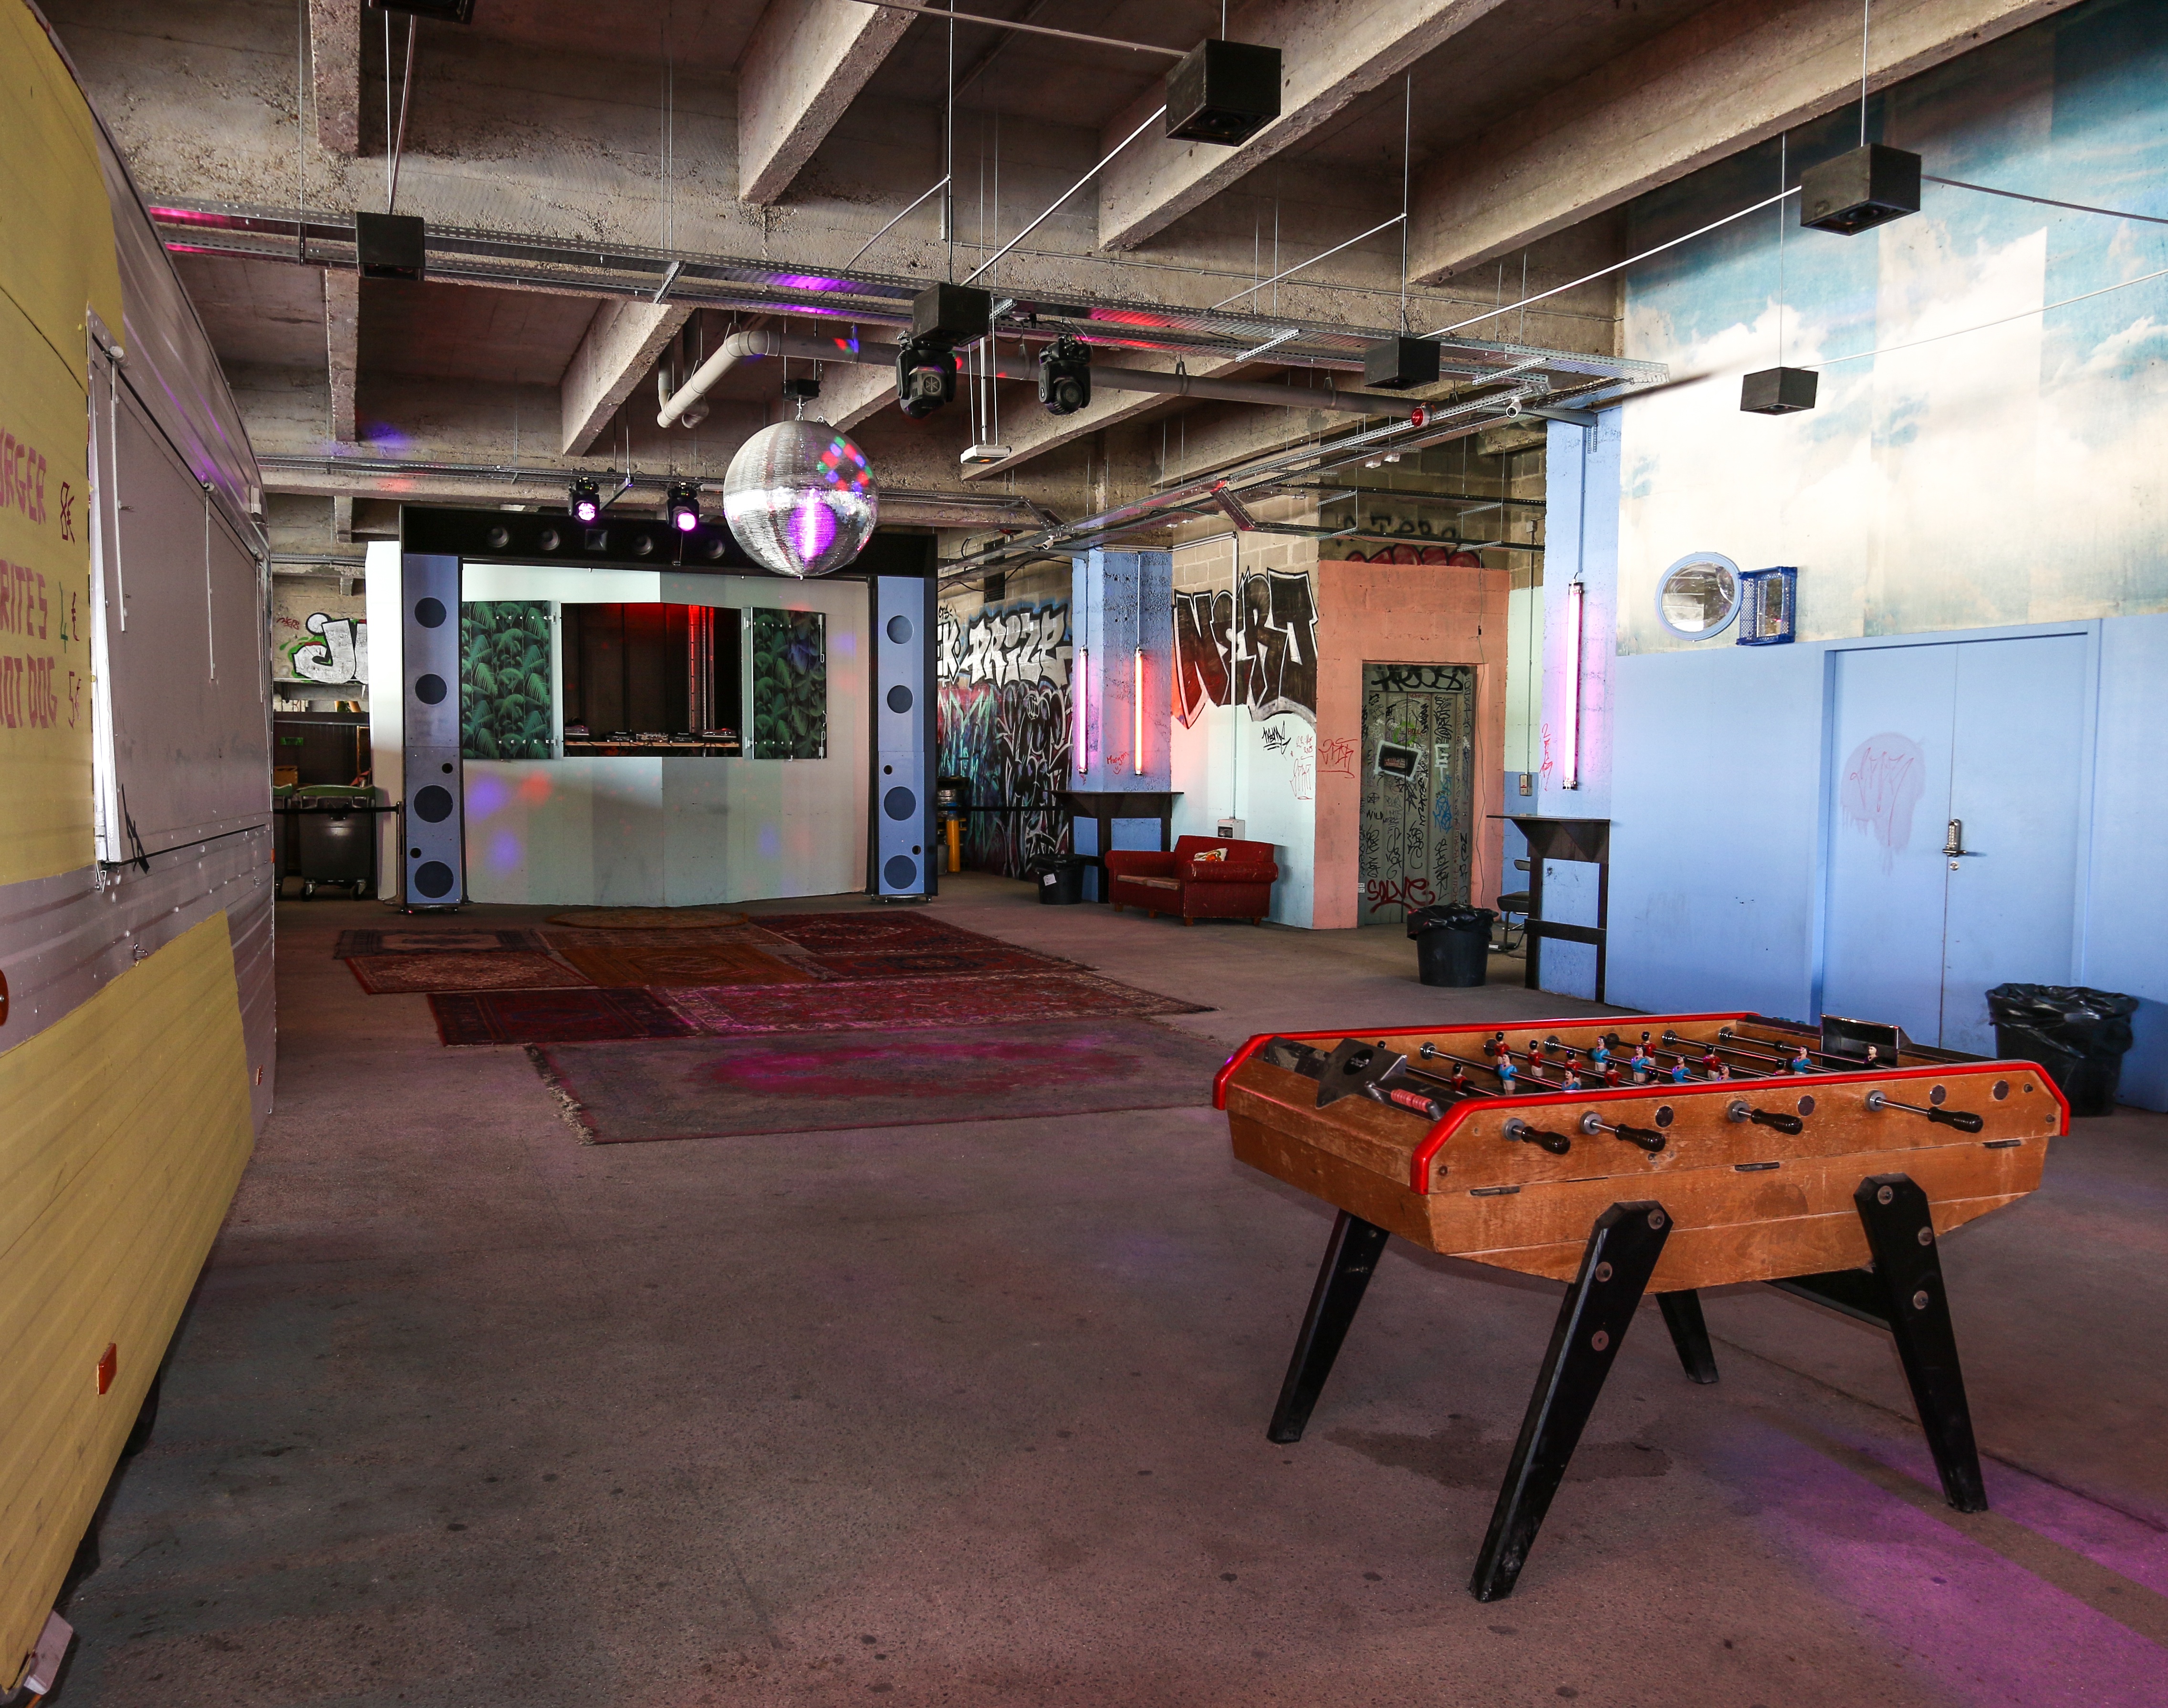
room, interior design, art, recreation room